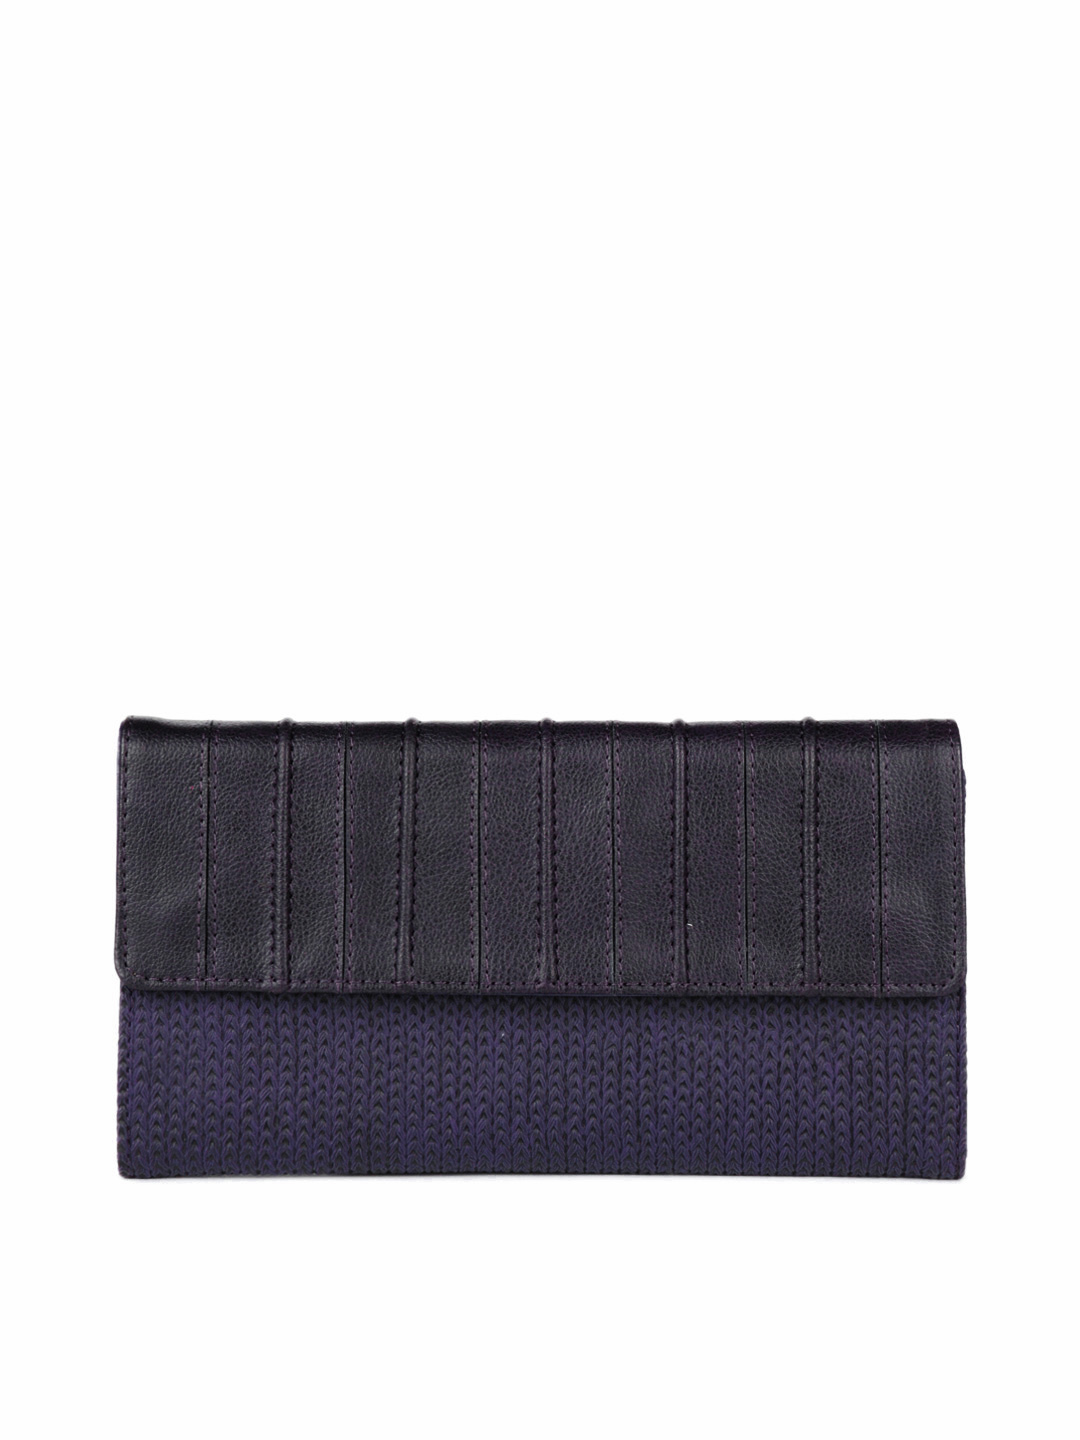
Baggit Women Purple Goofy Jhuti Wallet
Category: Accessories / Wallets / Wallets
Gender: Women
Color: Purple
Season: Summer 2012
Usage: Casual